British Restaurant

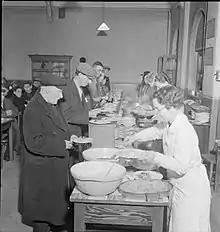
A British Restaurant in Woolmore Street, Poplar, London, in 1942

British Restaurants were communal kitchens created in 1940 during the Second World War to help people who had been bombed out of their homes, had run out of ration coupons or otherwise needed help. In 1943, 2,160 British Restaurants served 600,000 very inexpensive meals a day. They were disbanded in 1947. There was a political dimension as well, as the Labour Party saw them as a permanent solution to equalising consumption across the class line and guaranteeing a nourishing diet to all.